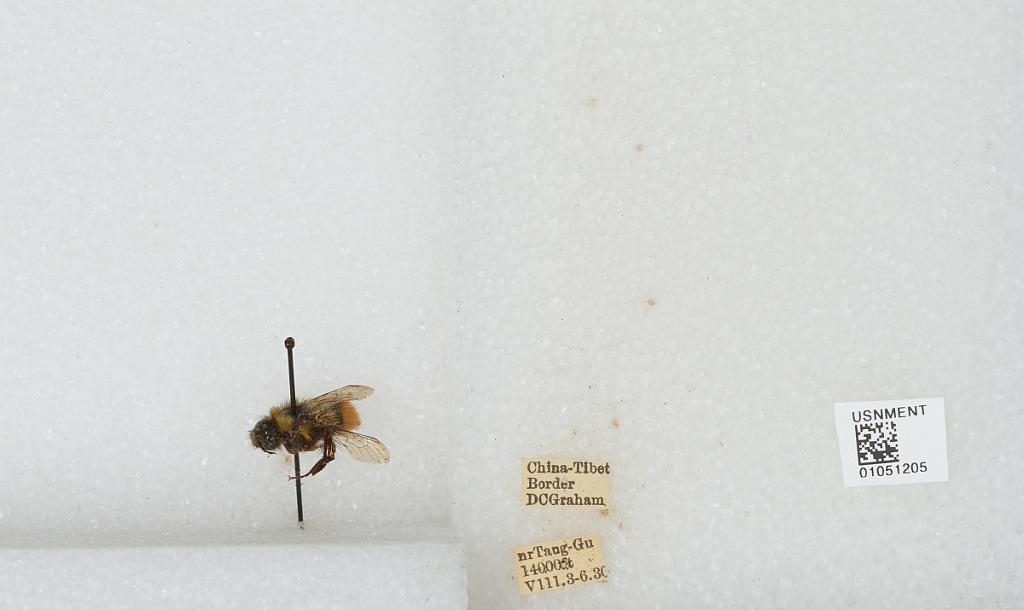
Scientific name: Bombus sp.
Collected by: D. Graham
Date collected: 1930-8-3
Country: China
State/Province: Sichuan
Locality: near Tanggo